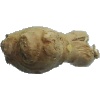
Label: ginger_root